Brad Renfro

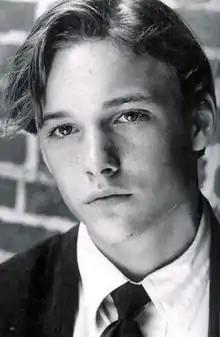
Renfro in "Sleepers" (1996)

Brad Barron Renfro (July 25, 1982 – January 15, 2008) was an American actor. He made his film debut at age 11 with a starring role in "The Client" (1994). Renfro went on to appear in 21 feature films and won several awards.